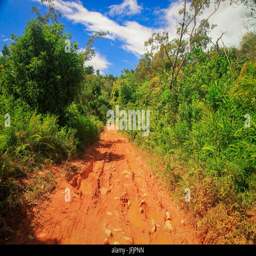
muddy road through the jungle